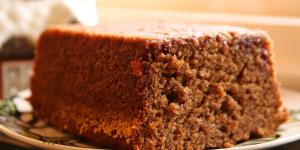
bizcocho de calabaza y zanahoria